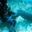
Label: shark